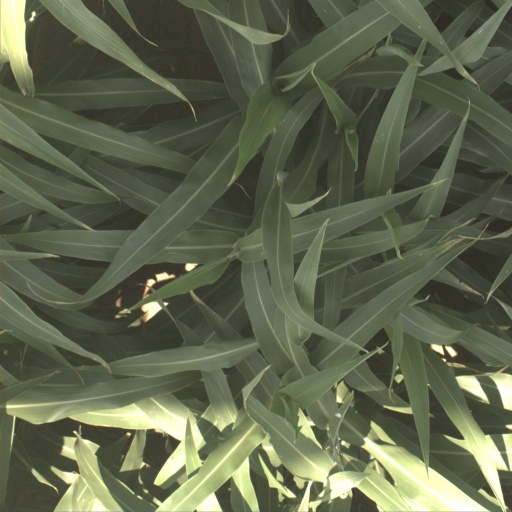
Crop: sorghum